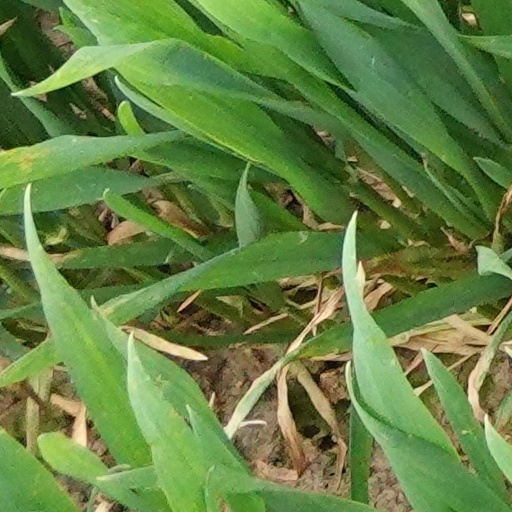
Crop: wheat